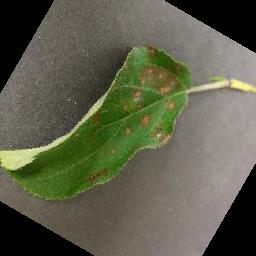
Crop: apple
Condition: cedar_rust